Asian Americans in arts and entertainment

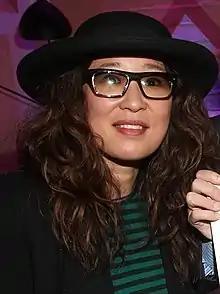
Sandra Oh, television and film actor

Lucy Liu was one of the lead actresses in the "Charlie's Angels" movies and appeared in Rob Marshall's "Chicago" (2002) and Quentin Tarentino's "" (2003), the latter for which she was paid $5.5 million. She also was the first Asian American woman to host "Saturday Night Live" in 2000. She also had hit releases with the film "Kung Fu Panda" (2008) and its sequel "Kung Fu Panda 2" (2011).